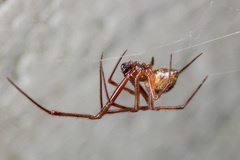
Species: Parasteatoda_tepidariorum